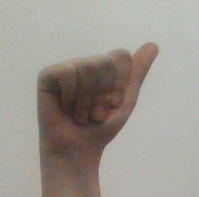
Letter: dhad